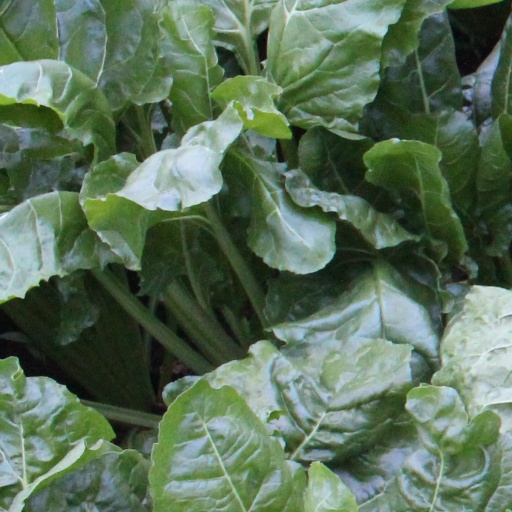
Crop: sugar beet